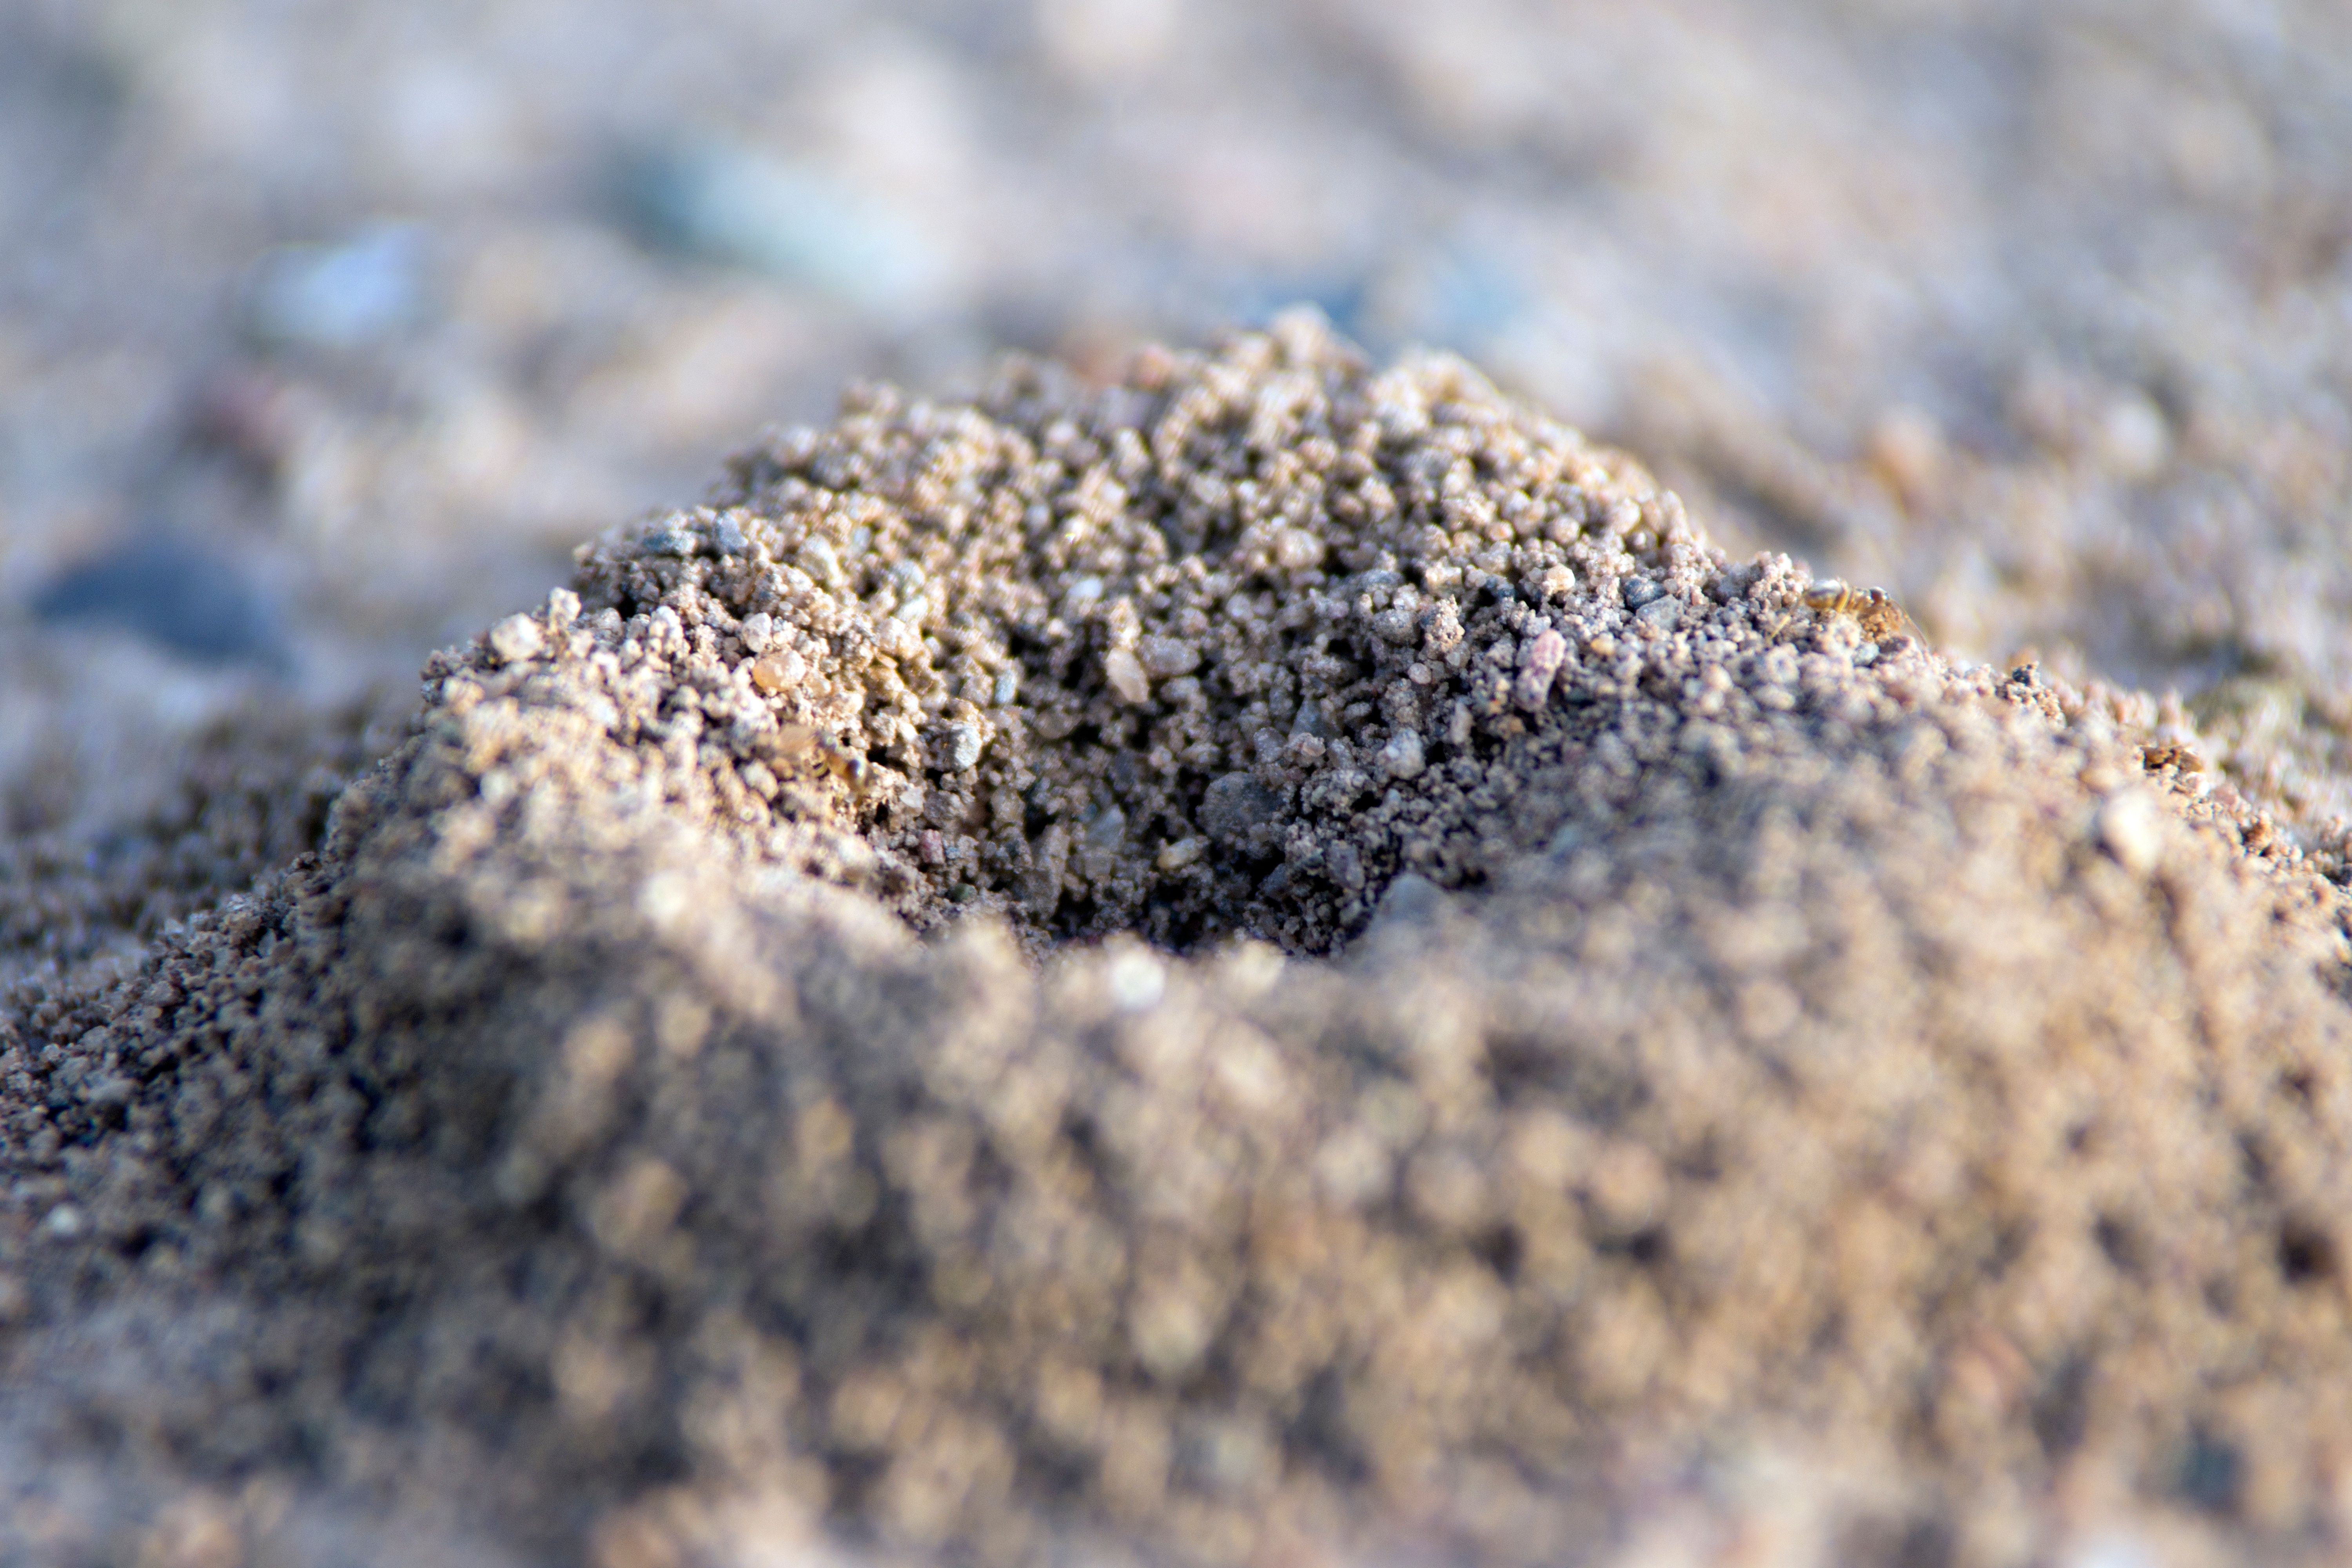
nature, sand, rock, photography, asphalt, soil, material, close up, macro photography